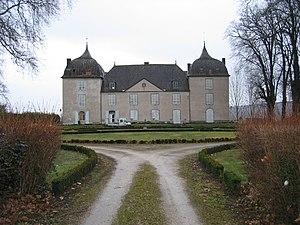
Chateau Roche-sur-Loue près d'Arc-et-Senans - Jura - France This building is indexed in the Base Mérimée, a database of architectural heritage maintained by the French Ministry of Culture,
Cet article recense les monuments historiques du Doubs, à l'exclusion de ceux de Besançon et Montbéliard qui font l'objet de deux articles séparés.
Arc-et-Senans, prononcé [aʁkesnɑ̃], est une commune française située dans le département du Doubs, en région Bourgogne-Franche-Comté. Elle abrite la saline royale d'Arc-et-Senans inscrite sur la liste du patrimoine mondial de l'Unesco depuis 1982.
La liste des châteaux du Doubs recense de manière non exhaustive les châteaux, maisons fortes, mottes castales, situés dans le département français du Doubs. Il est fait état des inscriptions et classements au titre des monuments historiques.